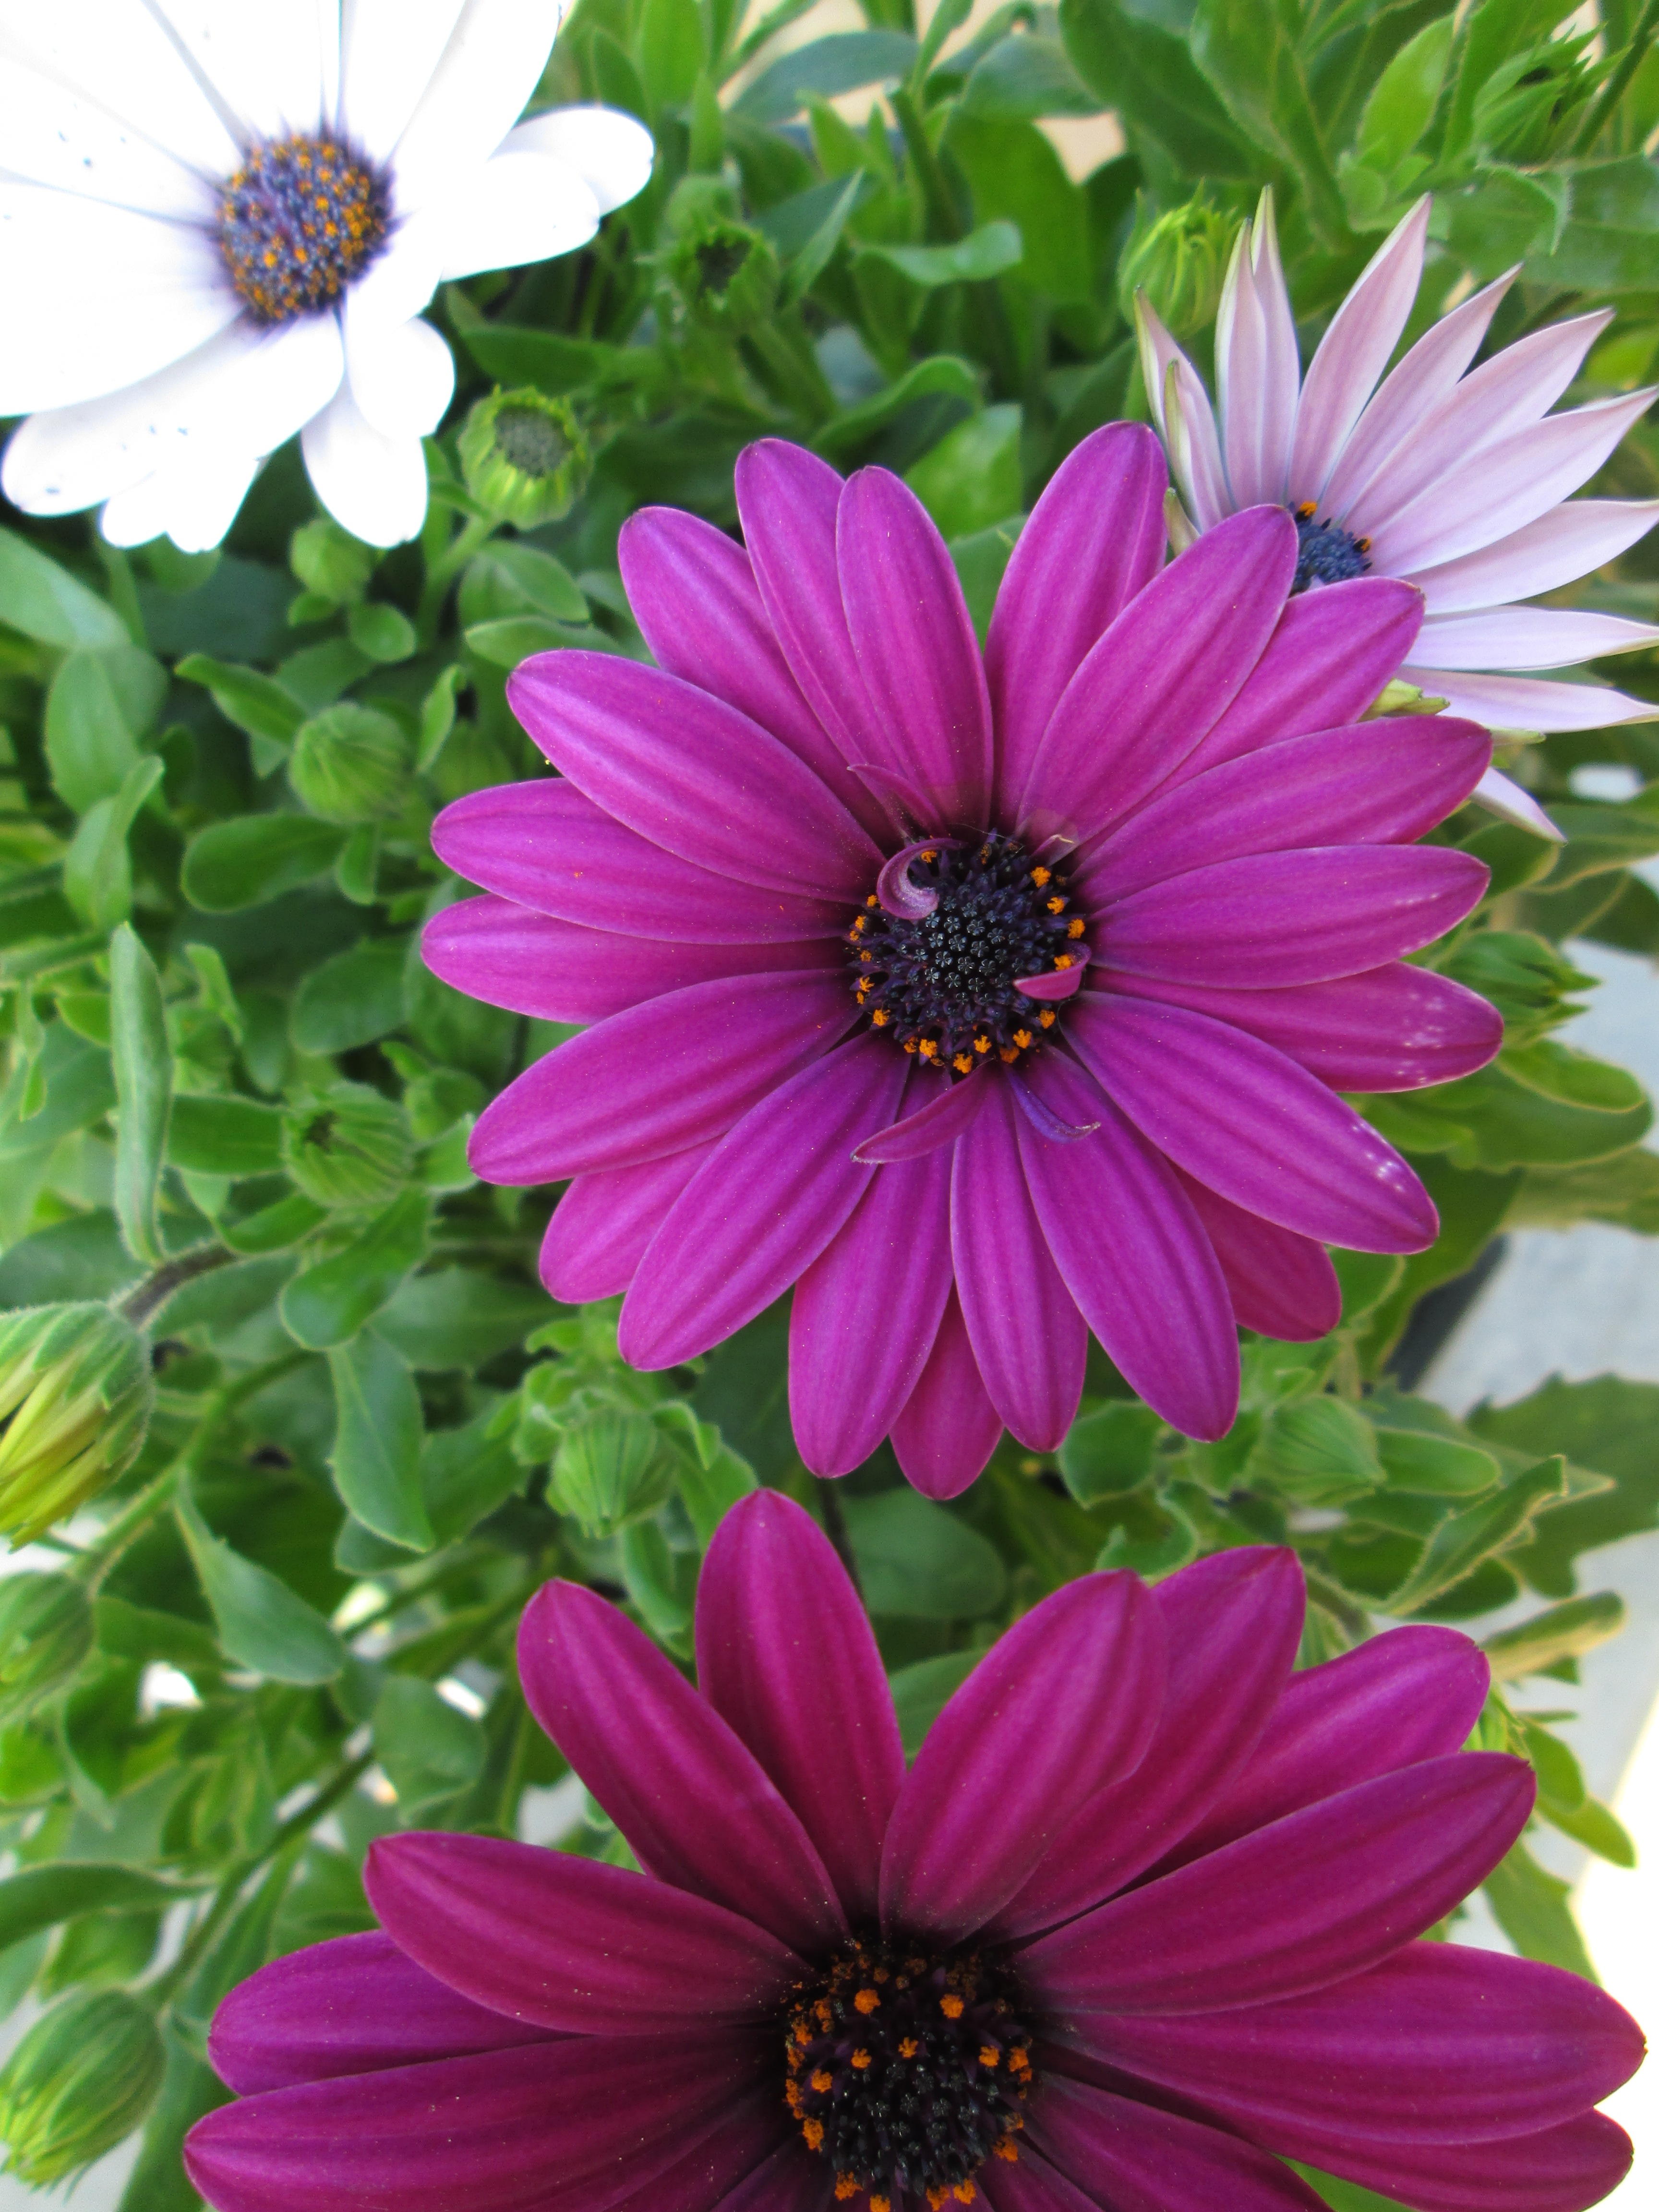
plant, white, flower, petal, green, pink, flora, aster, gerbera, magenta, corolla, floristry, flowering plant, daisy family, flower bouquet, annual plant, land plant, marguerite daisy, garden cosmos